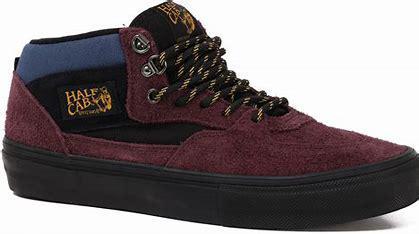
Brand: Vans
Model: Skate Skate